Firmiana simplex

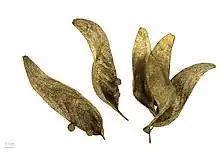
"Firmiana simplex" – MHNT

Firmiana simplex, commonly known as the Chinese parasol tree, Chinese parasoltree, or wutong, is a tree assigned to the family Malvaceae that was formerly in the family Sterculiaceae in the order Malvales, and is native to Asia. It grows up to tall.